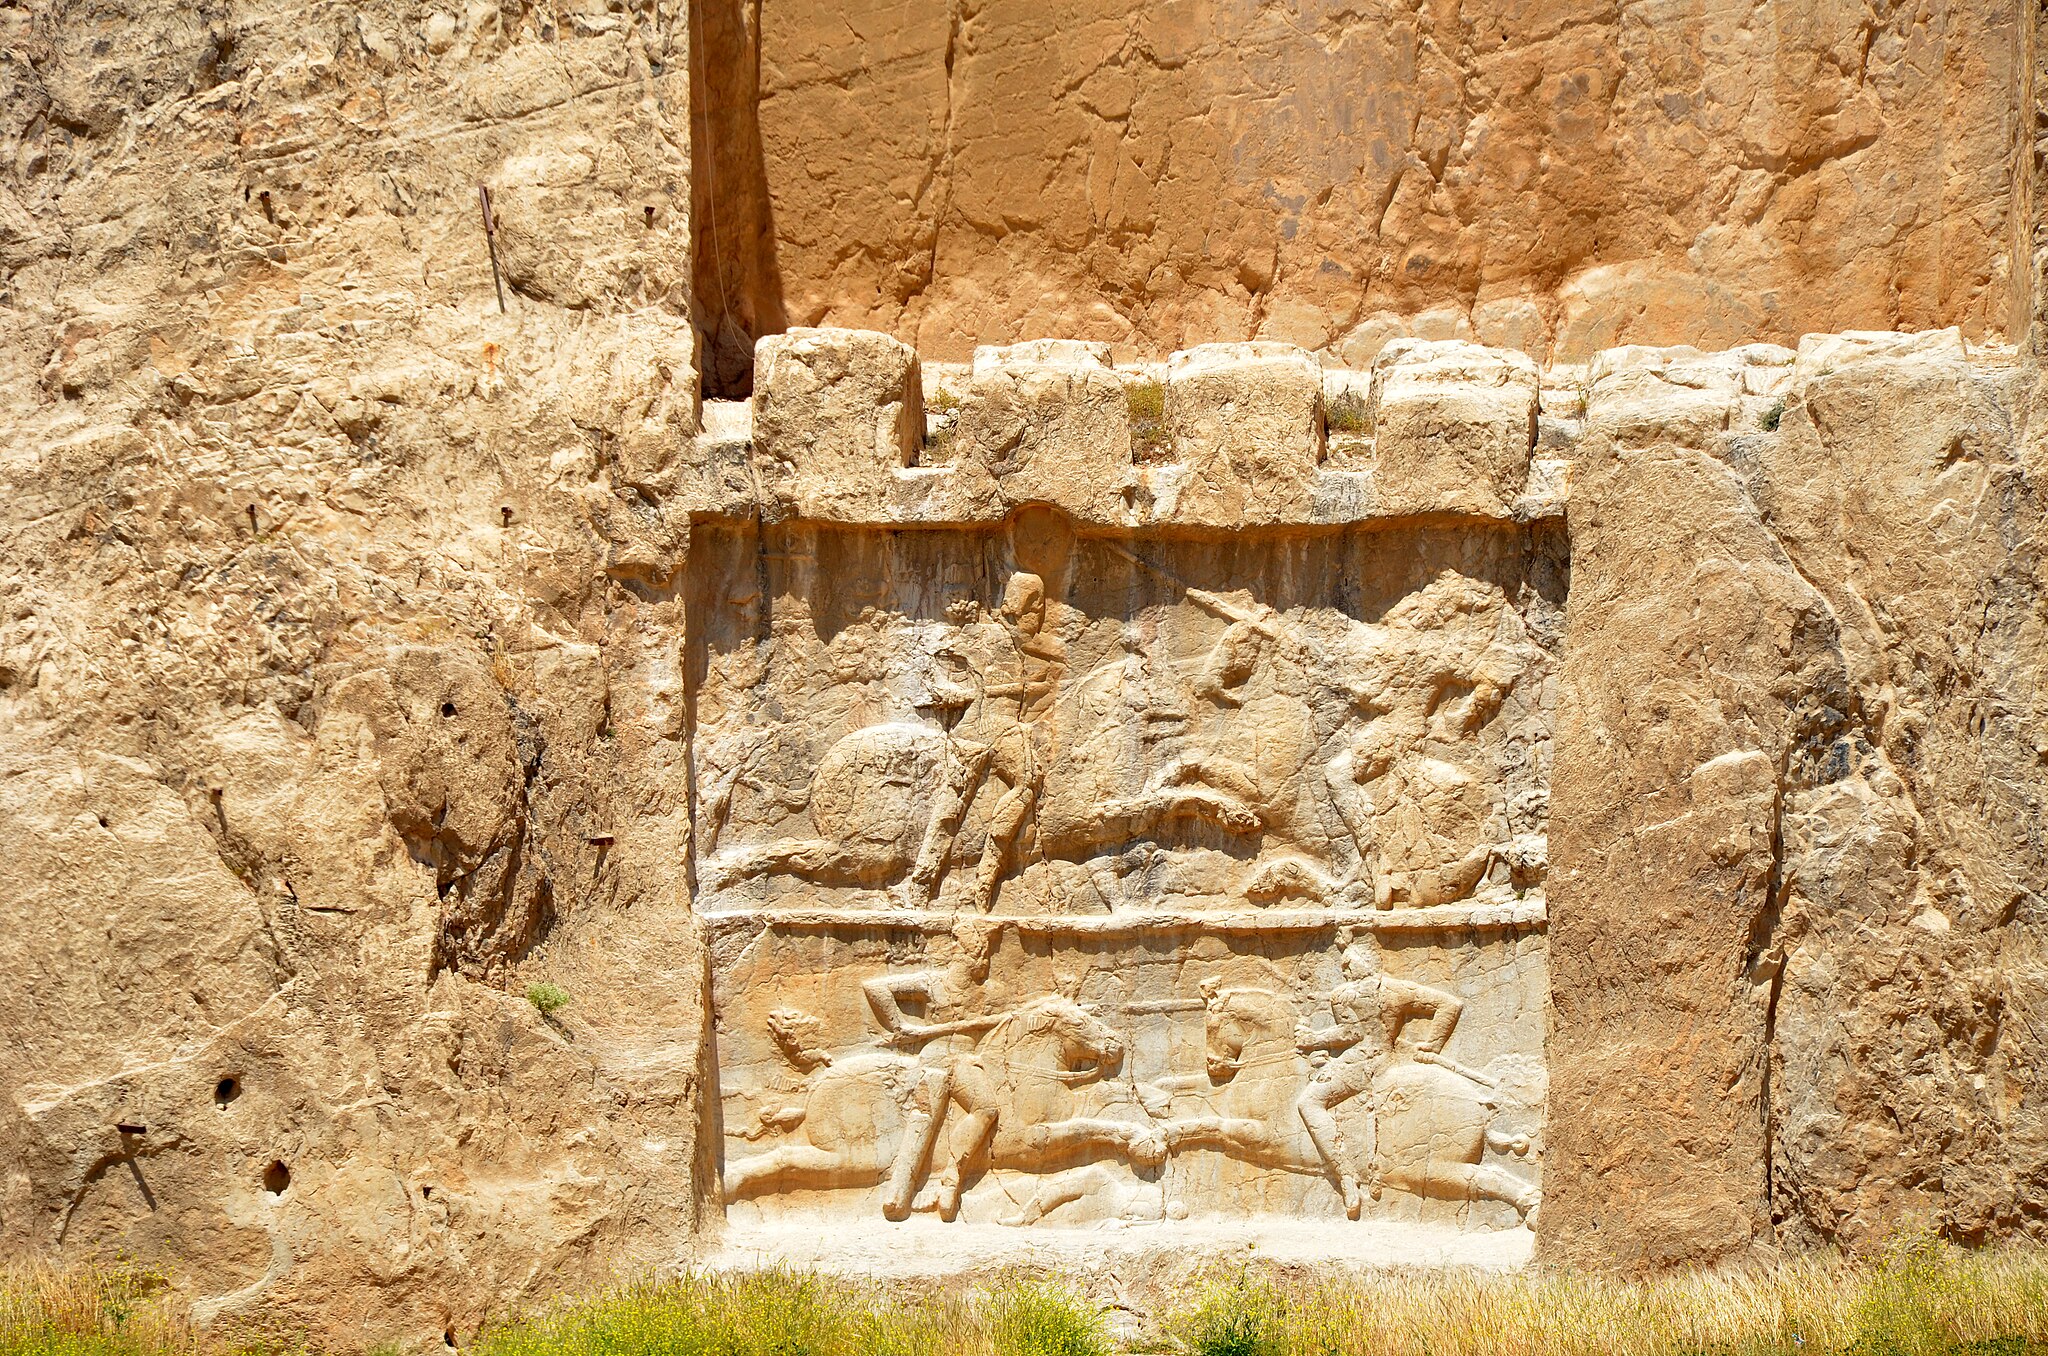
Title: Naghshe Rostam - Rostam inscription - panoramio (1)
Description: Naghshe Rostam - Rostam inscription
Date: Taken on 26 April 2012
Categories: Relief of equestrian combat of Bahram II, Panoramio files uploaded by Panoramio upload bot, Panoramio images reviewed by trusted users, Photos from Panoramio, Files with coordinates missing SDC location of creation, Iran photographs taken on 2012-04-26, Photos from Panoramio ID 1317158